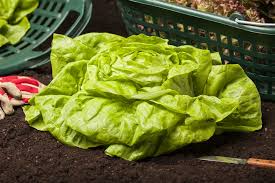
Waste category: biological